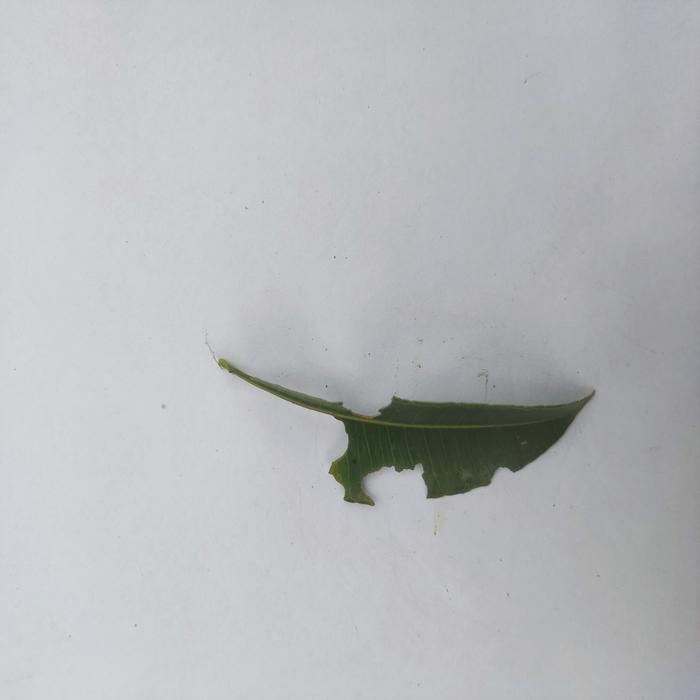
Crop: Hog Plum
Leaf condition: Caterpillars_Infestation